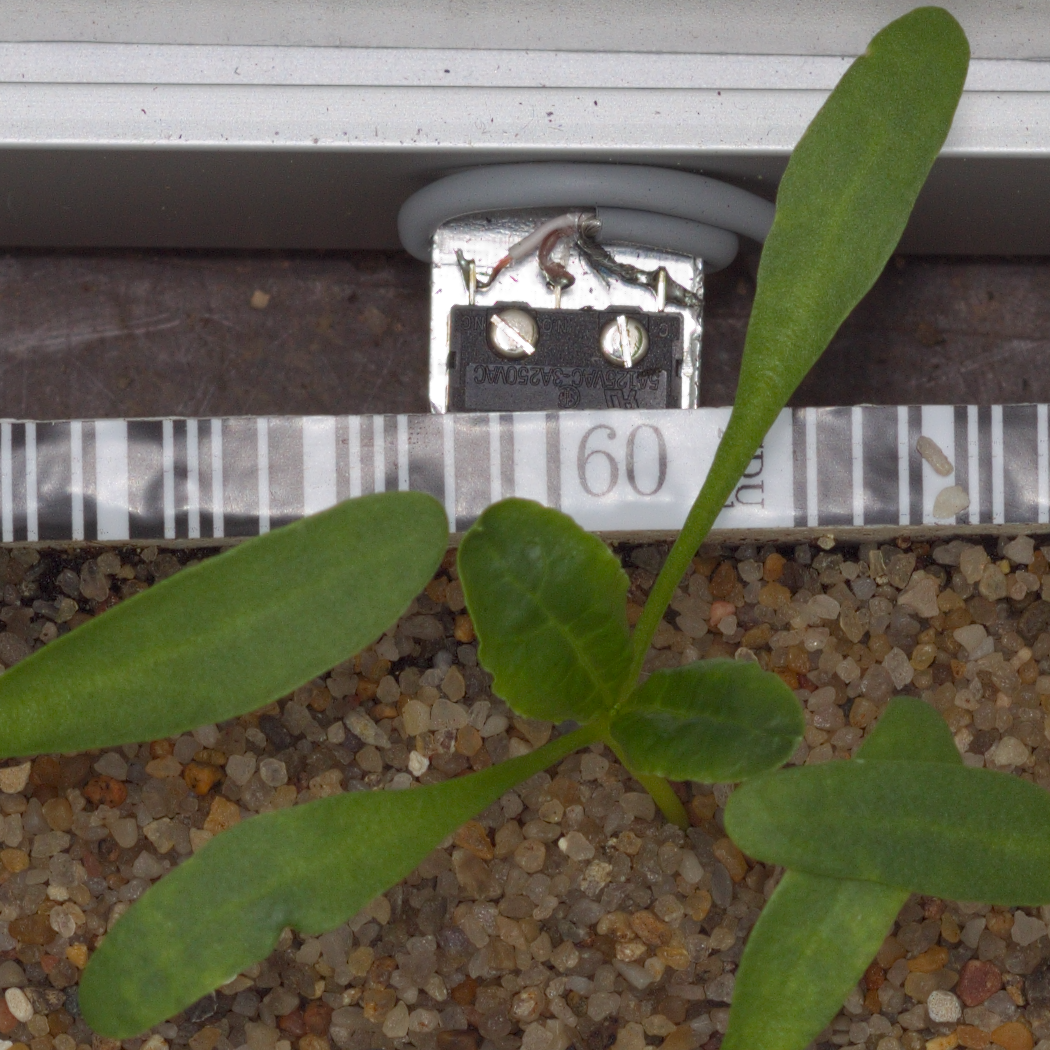
Label: sugar_beet